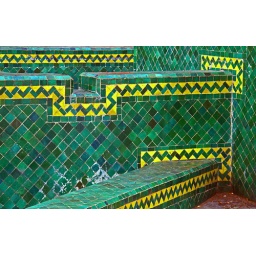
Labyrinth in green and yellow